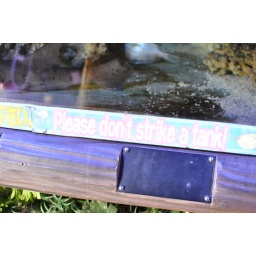
Sign on the side of the fishtank with a large fish in it. On the first floor of Don Quijote.